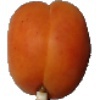
Label: Apricot 1